Mission: Impossible (1966 TV series)

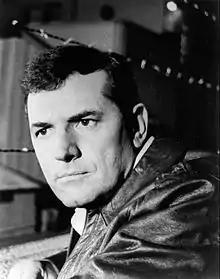
Steven Hill as Dan Briggs

Most episodes begin with Briggs or Phelps retrieving a hidden tape recorder (or sometimes a phonograph record) along with an envelope of photos and information that describes the mission.